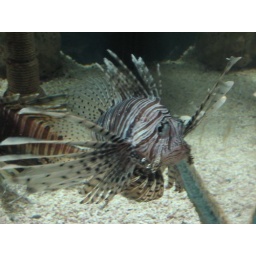
A lion fish in the COEX mall; Seoul, Korea